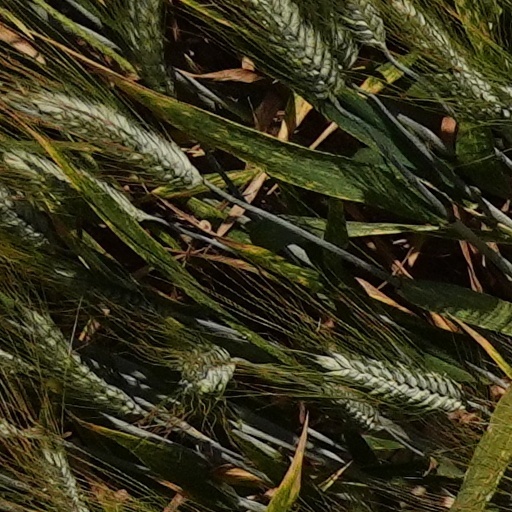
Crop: wheat